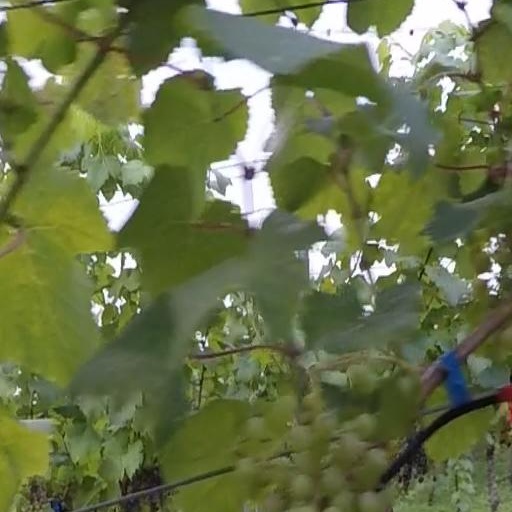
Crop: grape